Lyngby Kongevej

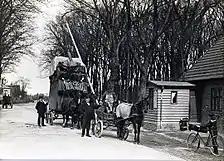
The boom gate at Emdrup Lake on 31 May 1915, one day before the fee for use of the road was abolished

The road stretch today known as Lyngby Hovedgade was partly built over with houses in the 1780s. Ny Holte Kro (New Holte Inn) at the foot of Geel's hill in present-day Holte also opened in the 1780s but apart from that the area along the northern part of Lyngby Kongevej saw little development but apart from the Kongevejen still passed through open countryside this far north. Even after the opening of the Nordbanen railway line with stations at and in 1864, it lasted until the turn of the century before the area was built over with houses, some of which were replaced by apartment buildings in the 1930s.